Tinsley Island

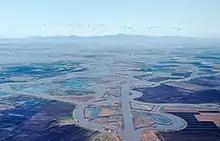
An aerial photo, looking northwest, taken in 1965. Medford Island can be seen to the north and west of Tinsley Island; to its southeast (below it in the photo) are Fern Island, Headreach Island and Tule Island respectively.

Tinsley Island is a small island in the Sacramento–San Joaquin River Delta, in San Joaquin County, California, next to the Stockton Deepwater Shipping Channel. It was created in the 1930s, when dredging to improve the navigability of the San Joaquin River cut it off from Roberts Island. Since 1958, it has been owned by the St. Francis Yacht Club. In 1960, the club transported a lighthouse from San Francisco Bay to serve as its clubhouse, and in the same year began an annual "Stag Cruise"; as of 2024, the club still owns the island and maintains a clubhouse there.